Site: brandenburg
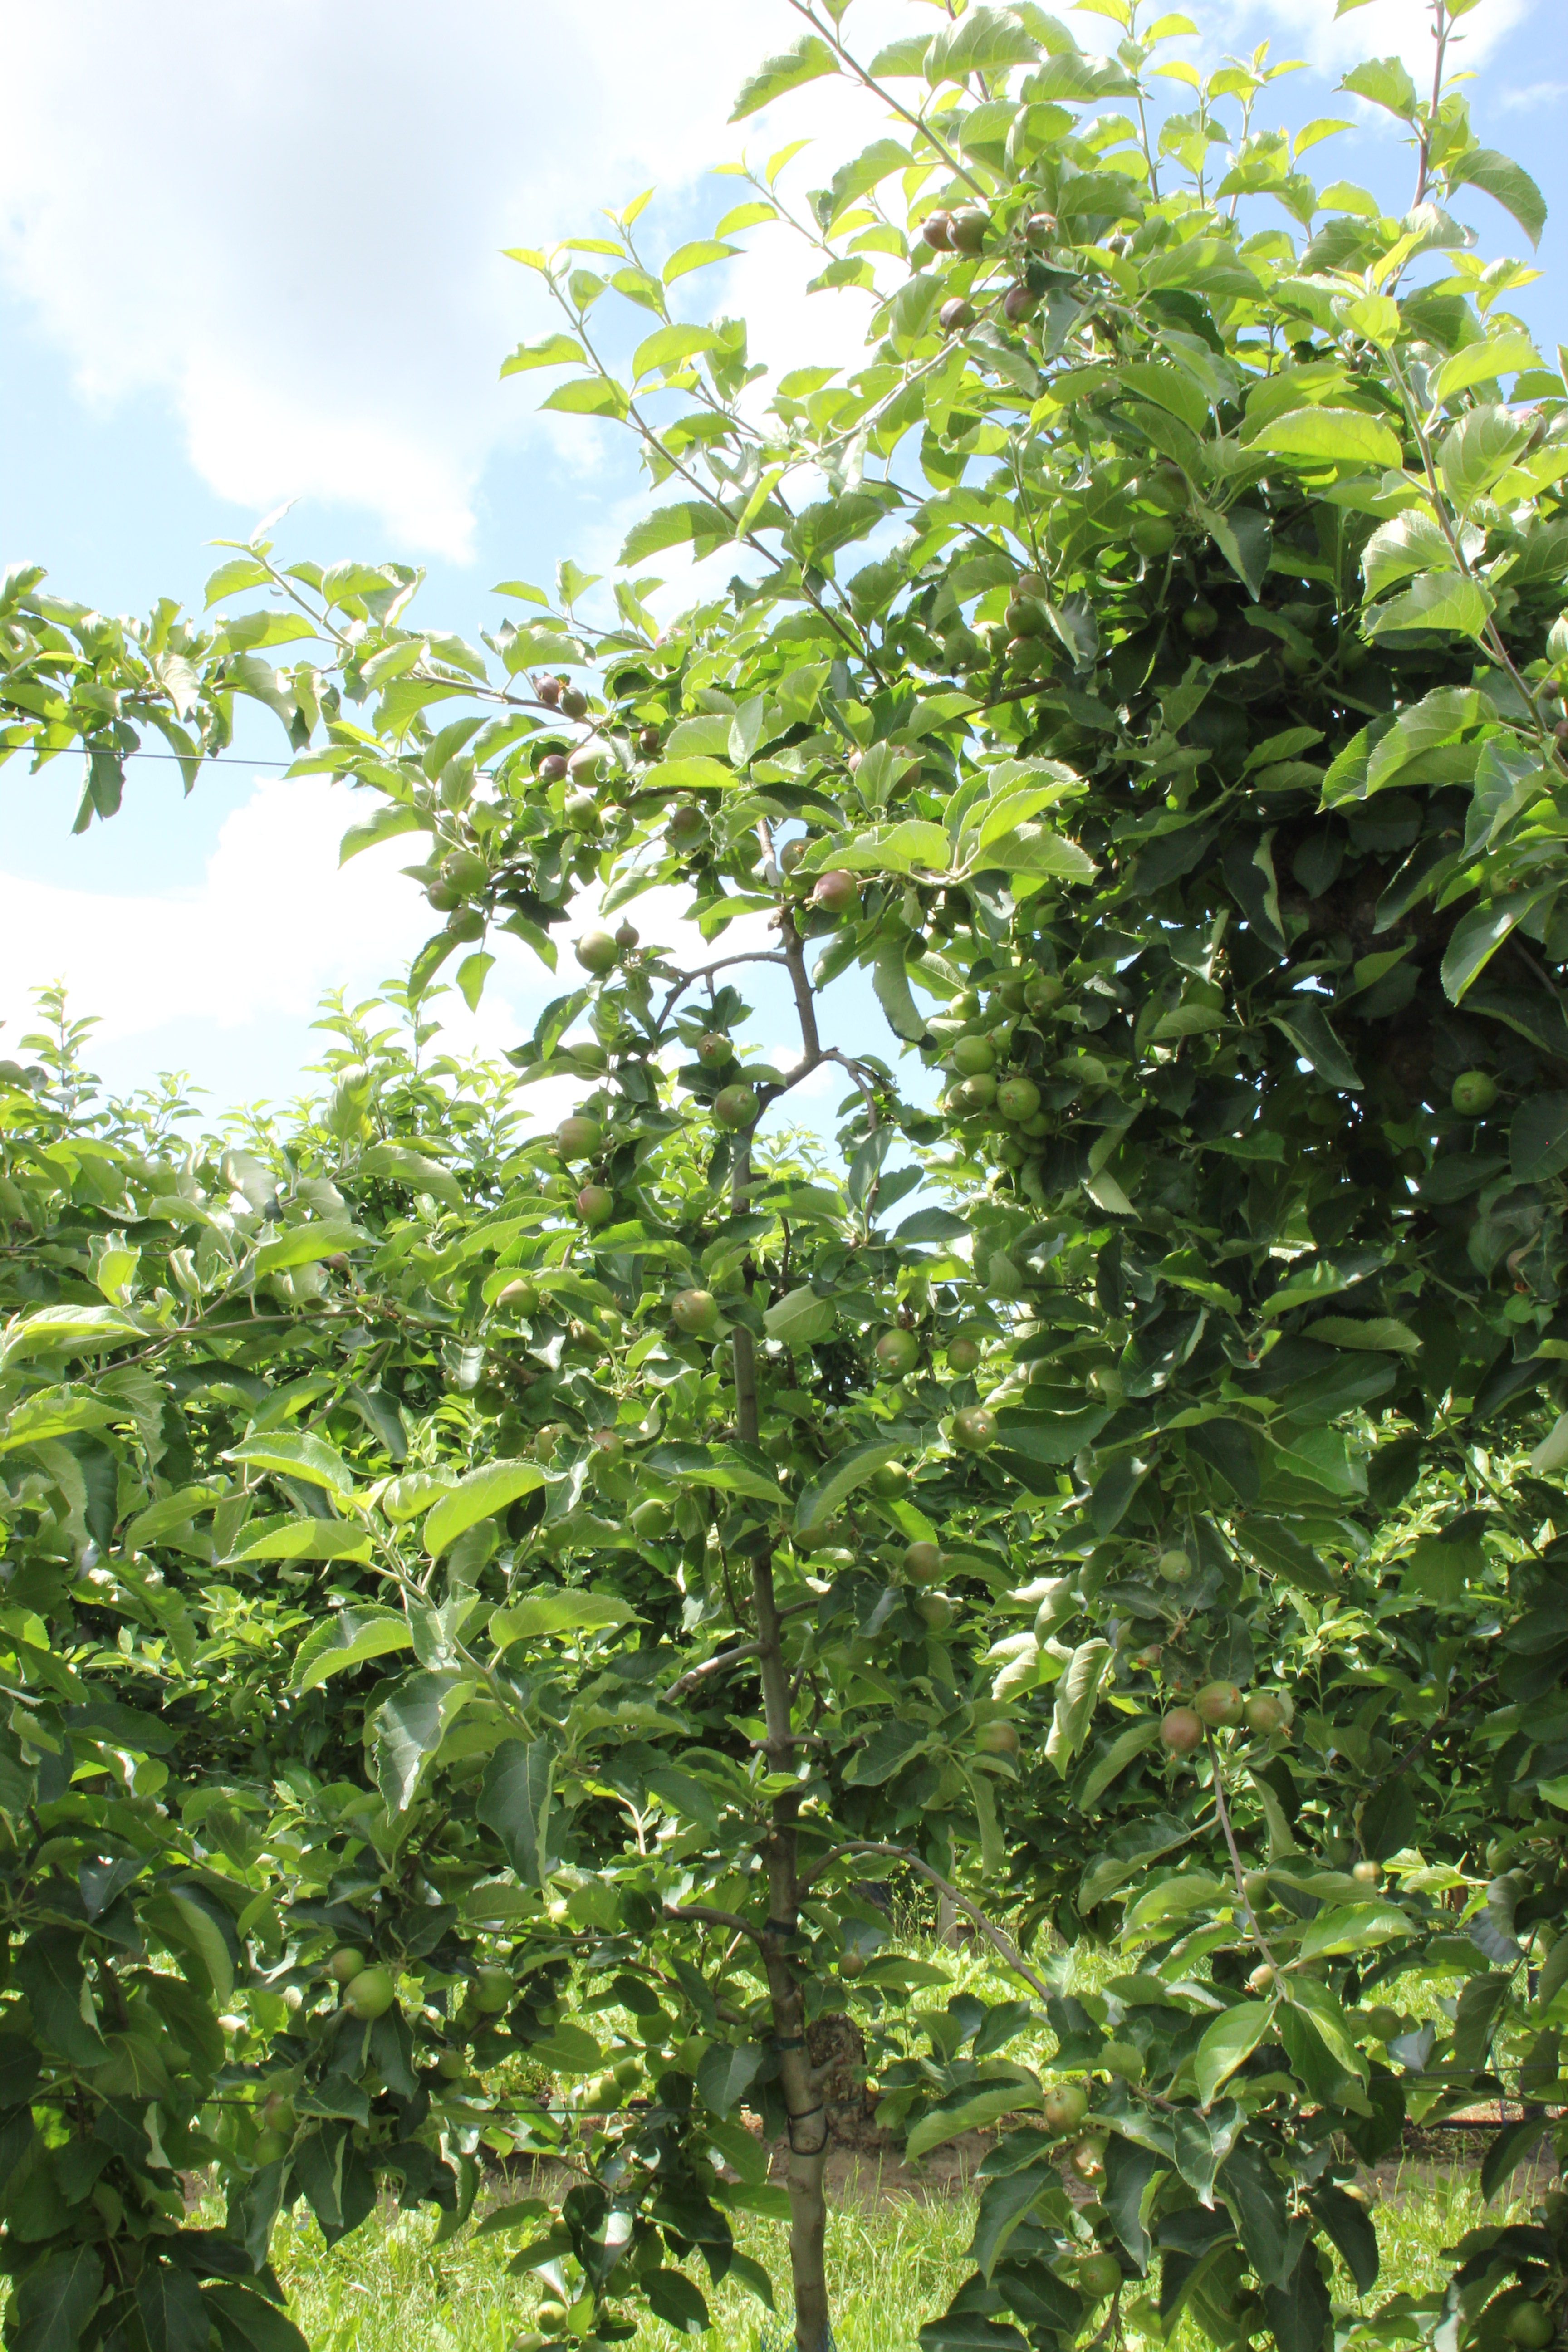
Growth stage (BBCH 73): Development of fruit